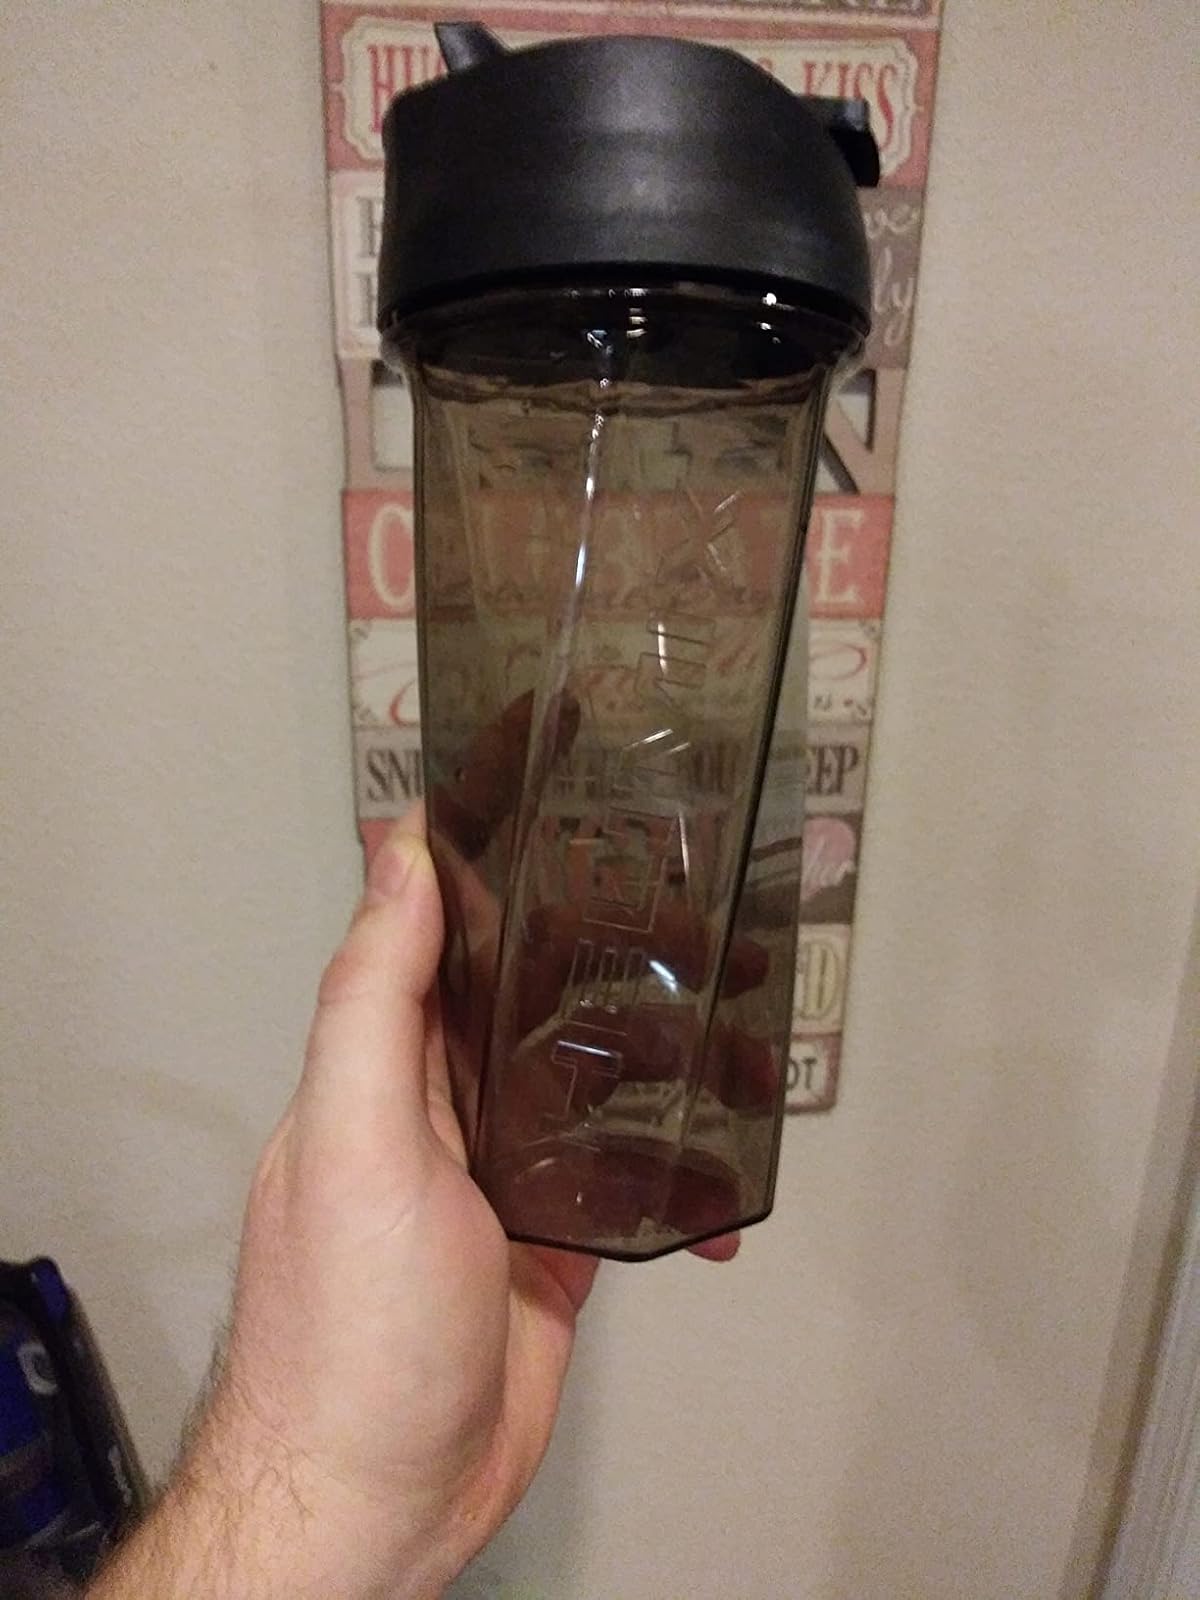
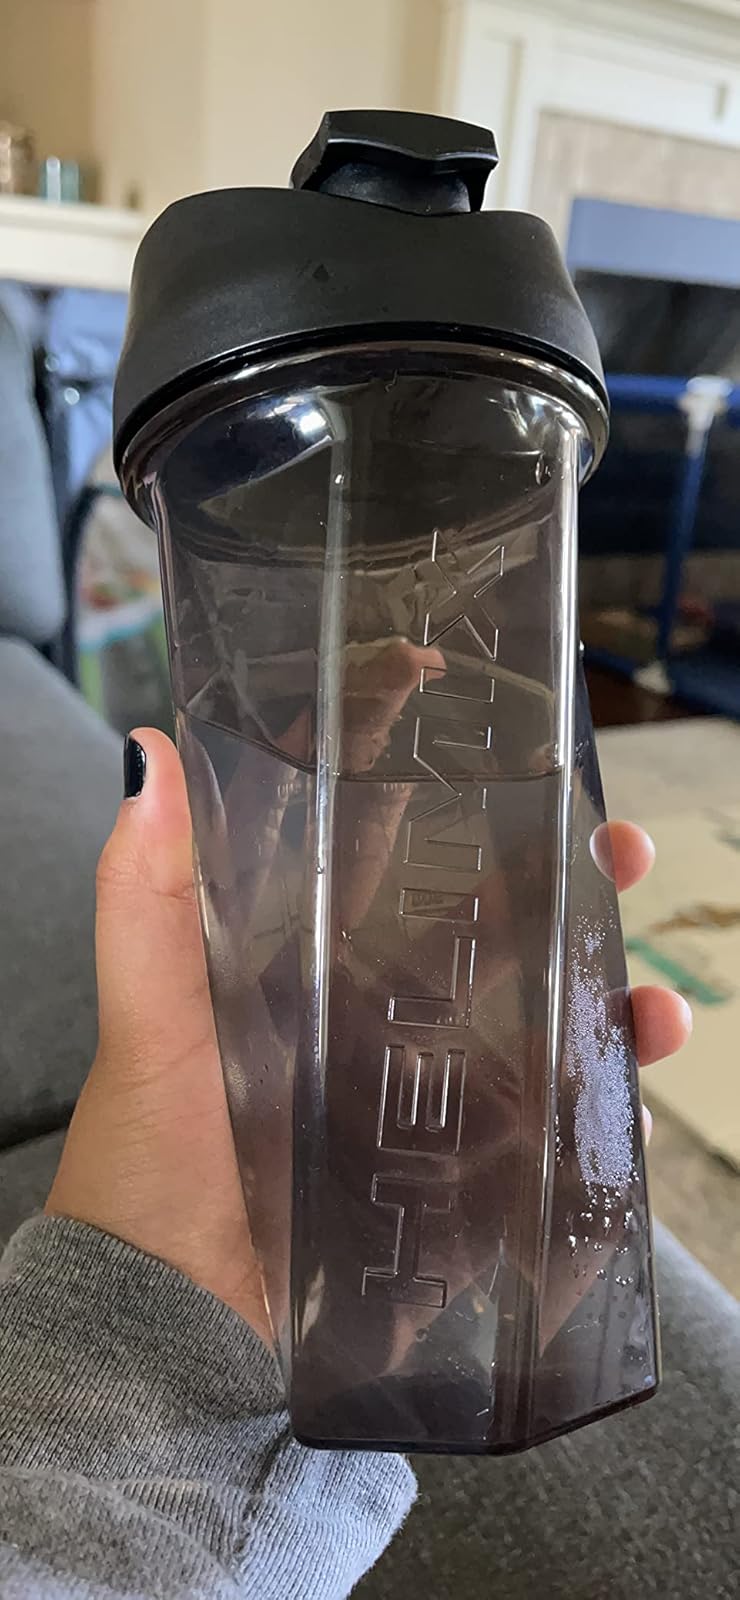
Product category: items_blender
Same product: yes